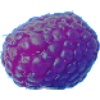
Label: Raspberry 1